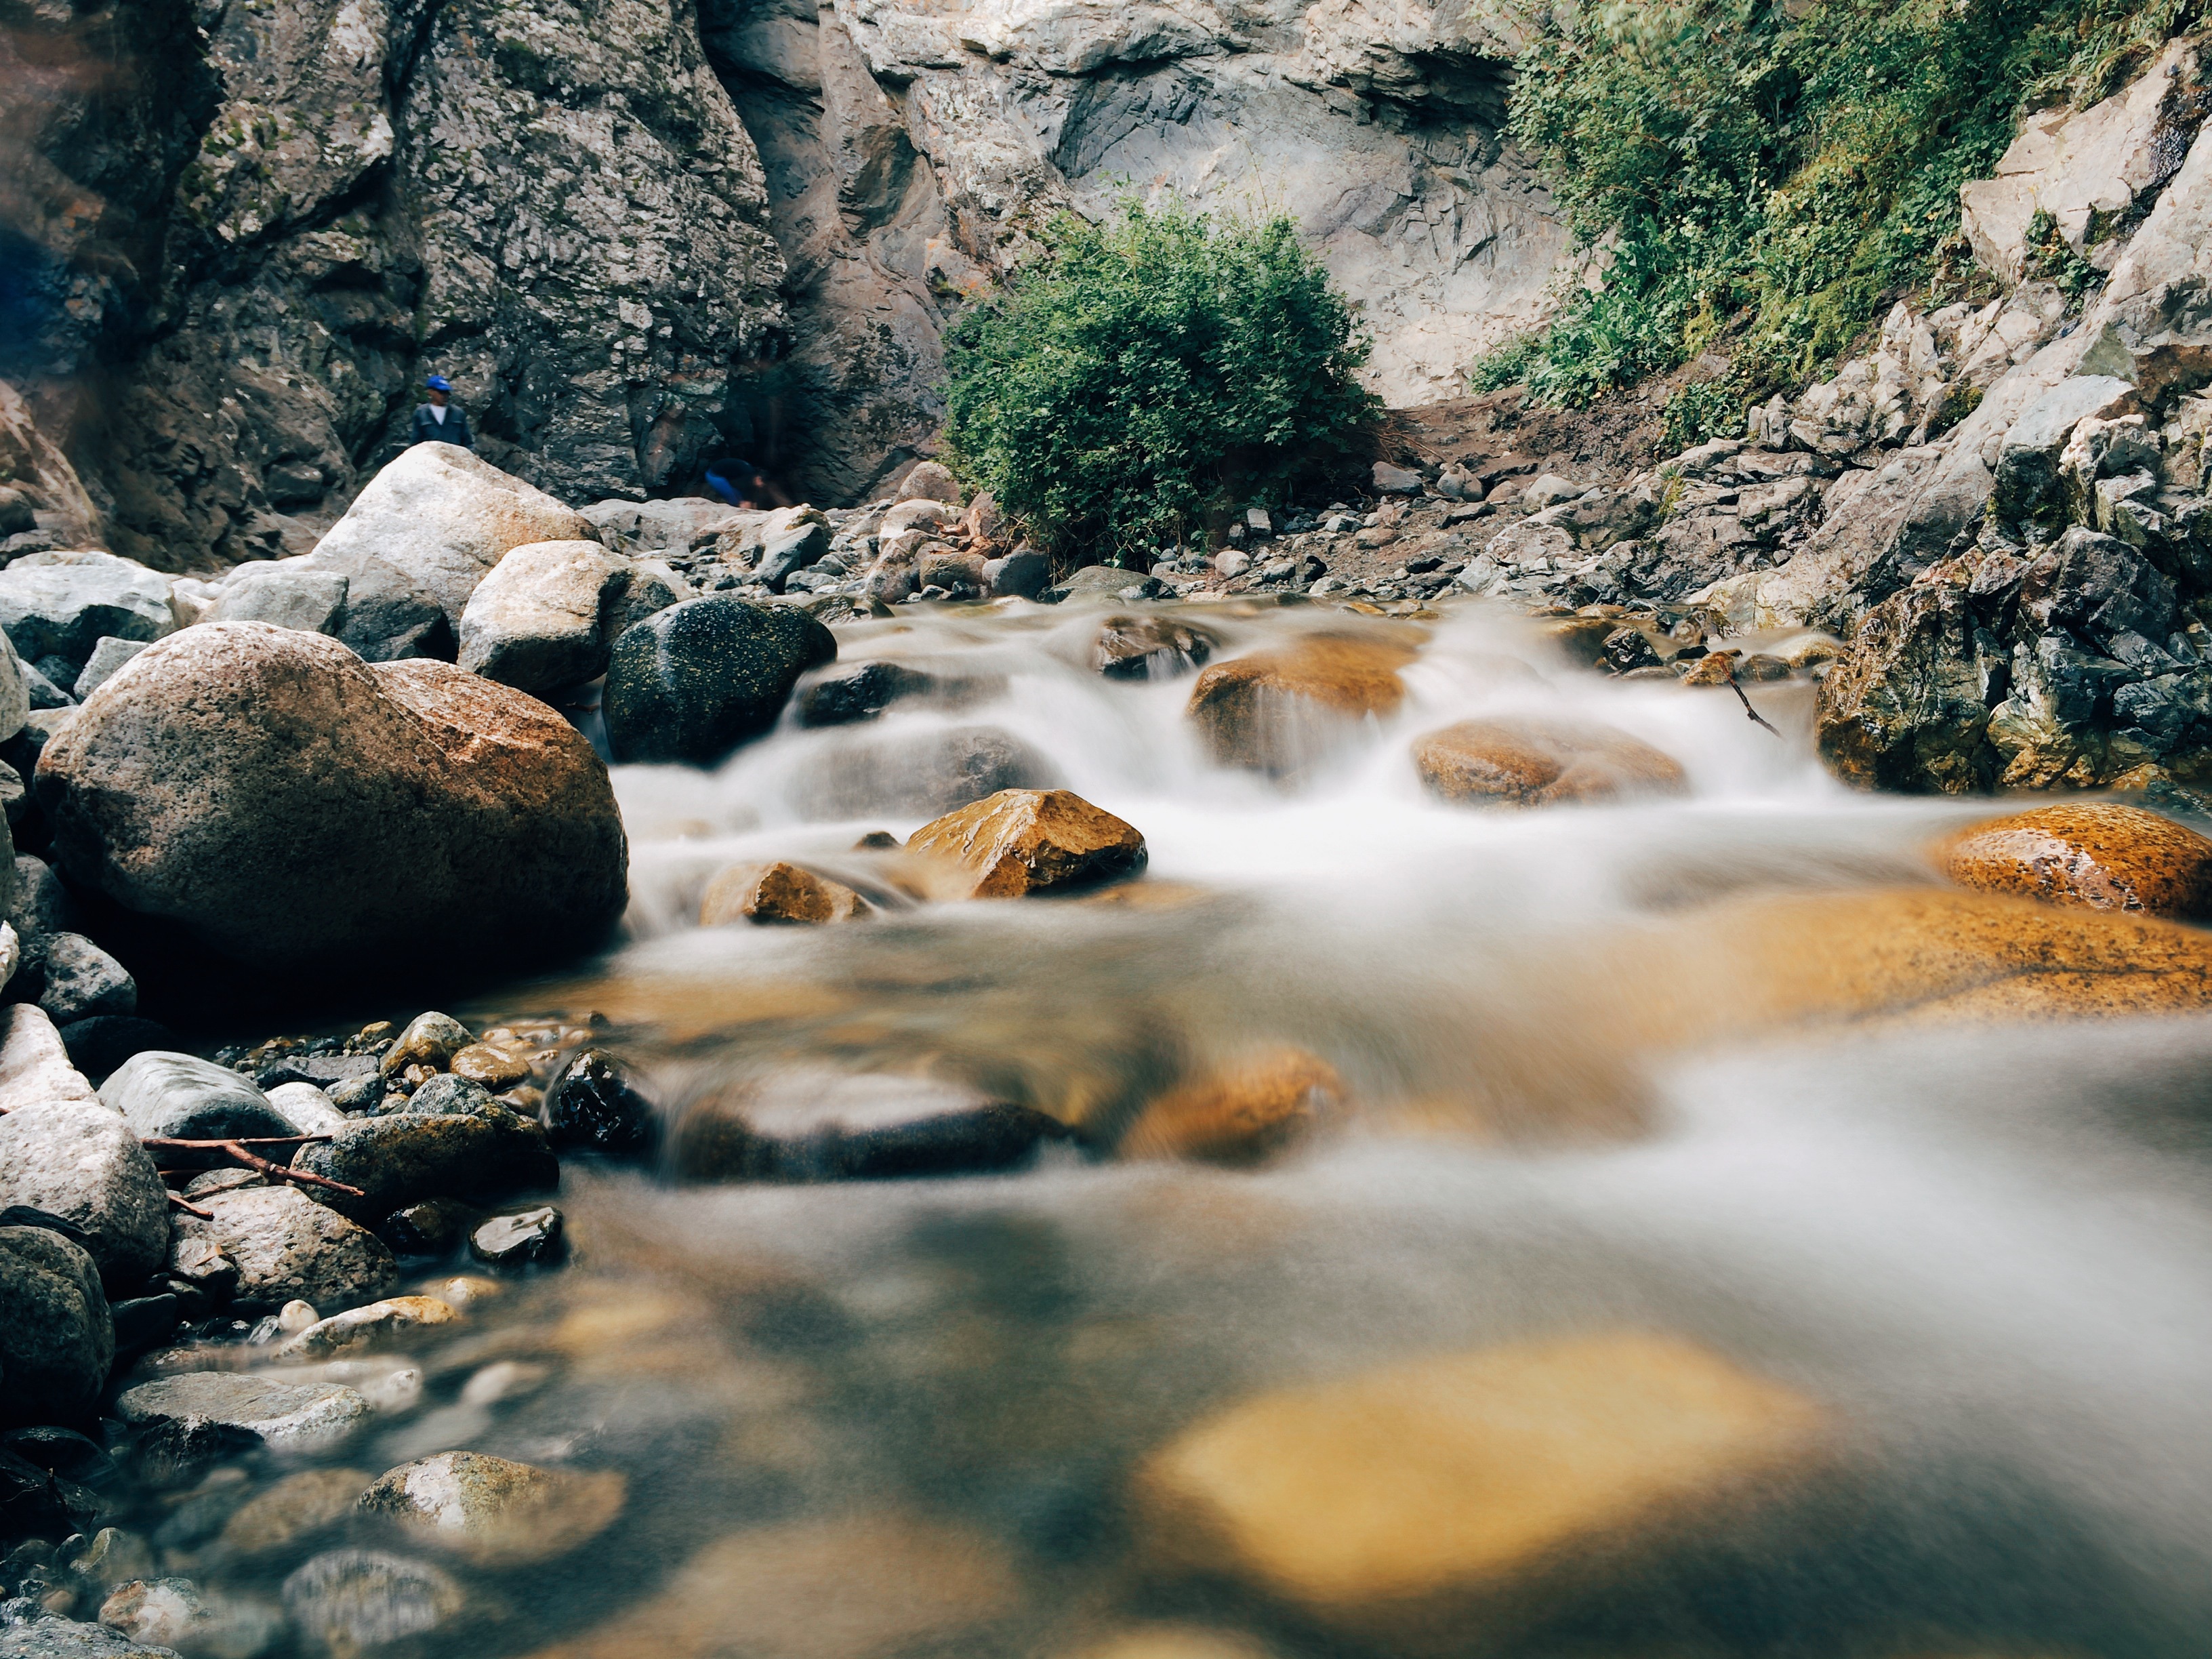
landscape, sea, water, nature, rock, creek, wilderness, mountain, leaf, river, valley, wild, stream, reflection, flowing, autumn, rapid, material, body of water, rocks, stones, pebbles, boulders, water feature, streaming, landform